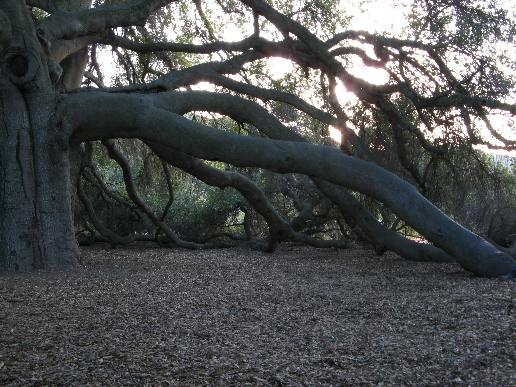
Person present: No